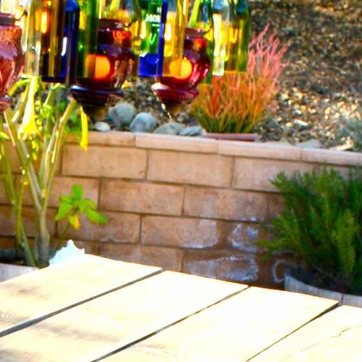
Material: stone